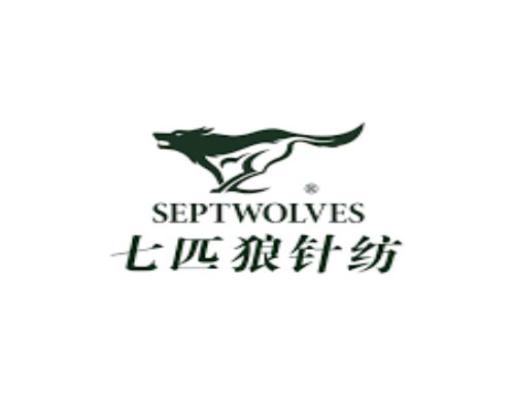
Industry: Clothes